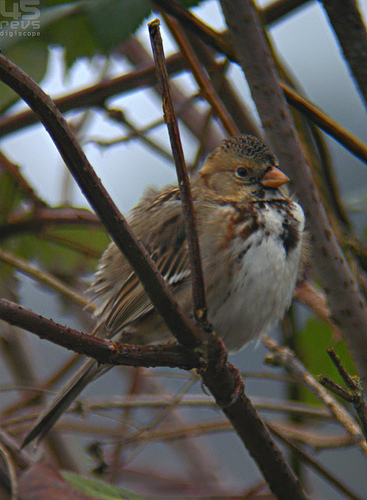
a small yet fat bird with white and brown feathers.
this bird has a white belly and breast, a brown crown, and a short blunt bill.
the bird has a black eyering and a small orange bill.
this bird has a white breast, belly, abdomen area, with a brown crown and covert area.
the bird is varying colors of white and brown with a long tail, and very fat belly in comparison to its small head, and small pointy bill.
this bird has wings that are brown and has an orange bill
this bird has a white and tan belly with a pale orange beak.
this bird is brown with white and has a very short beak.
this small bird has a big belly and dark colored feathers.
this bird has a white belly, brown crown, and brown wings with black streaks and white wingbars.
Species: Harris Sparrow